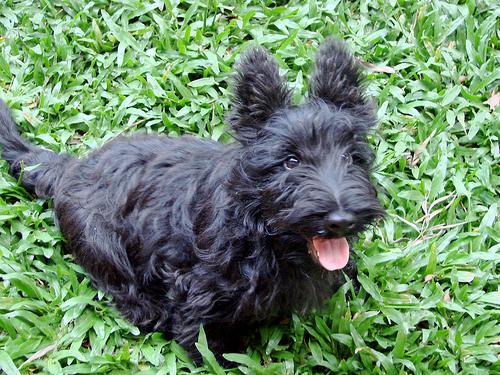
Breed: scottish terrier